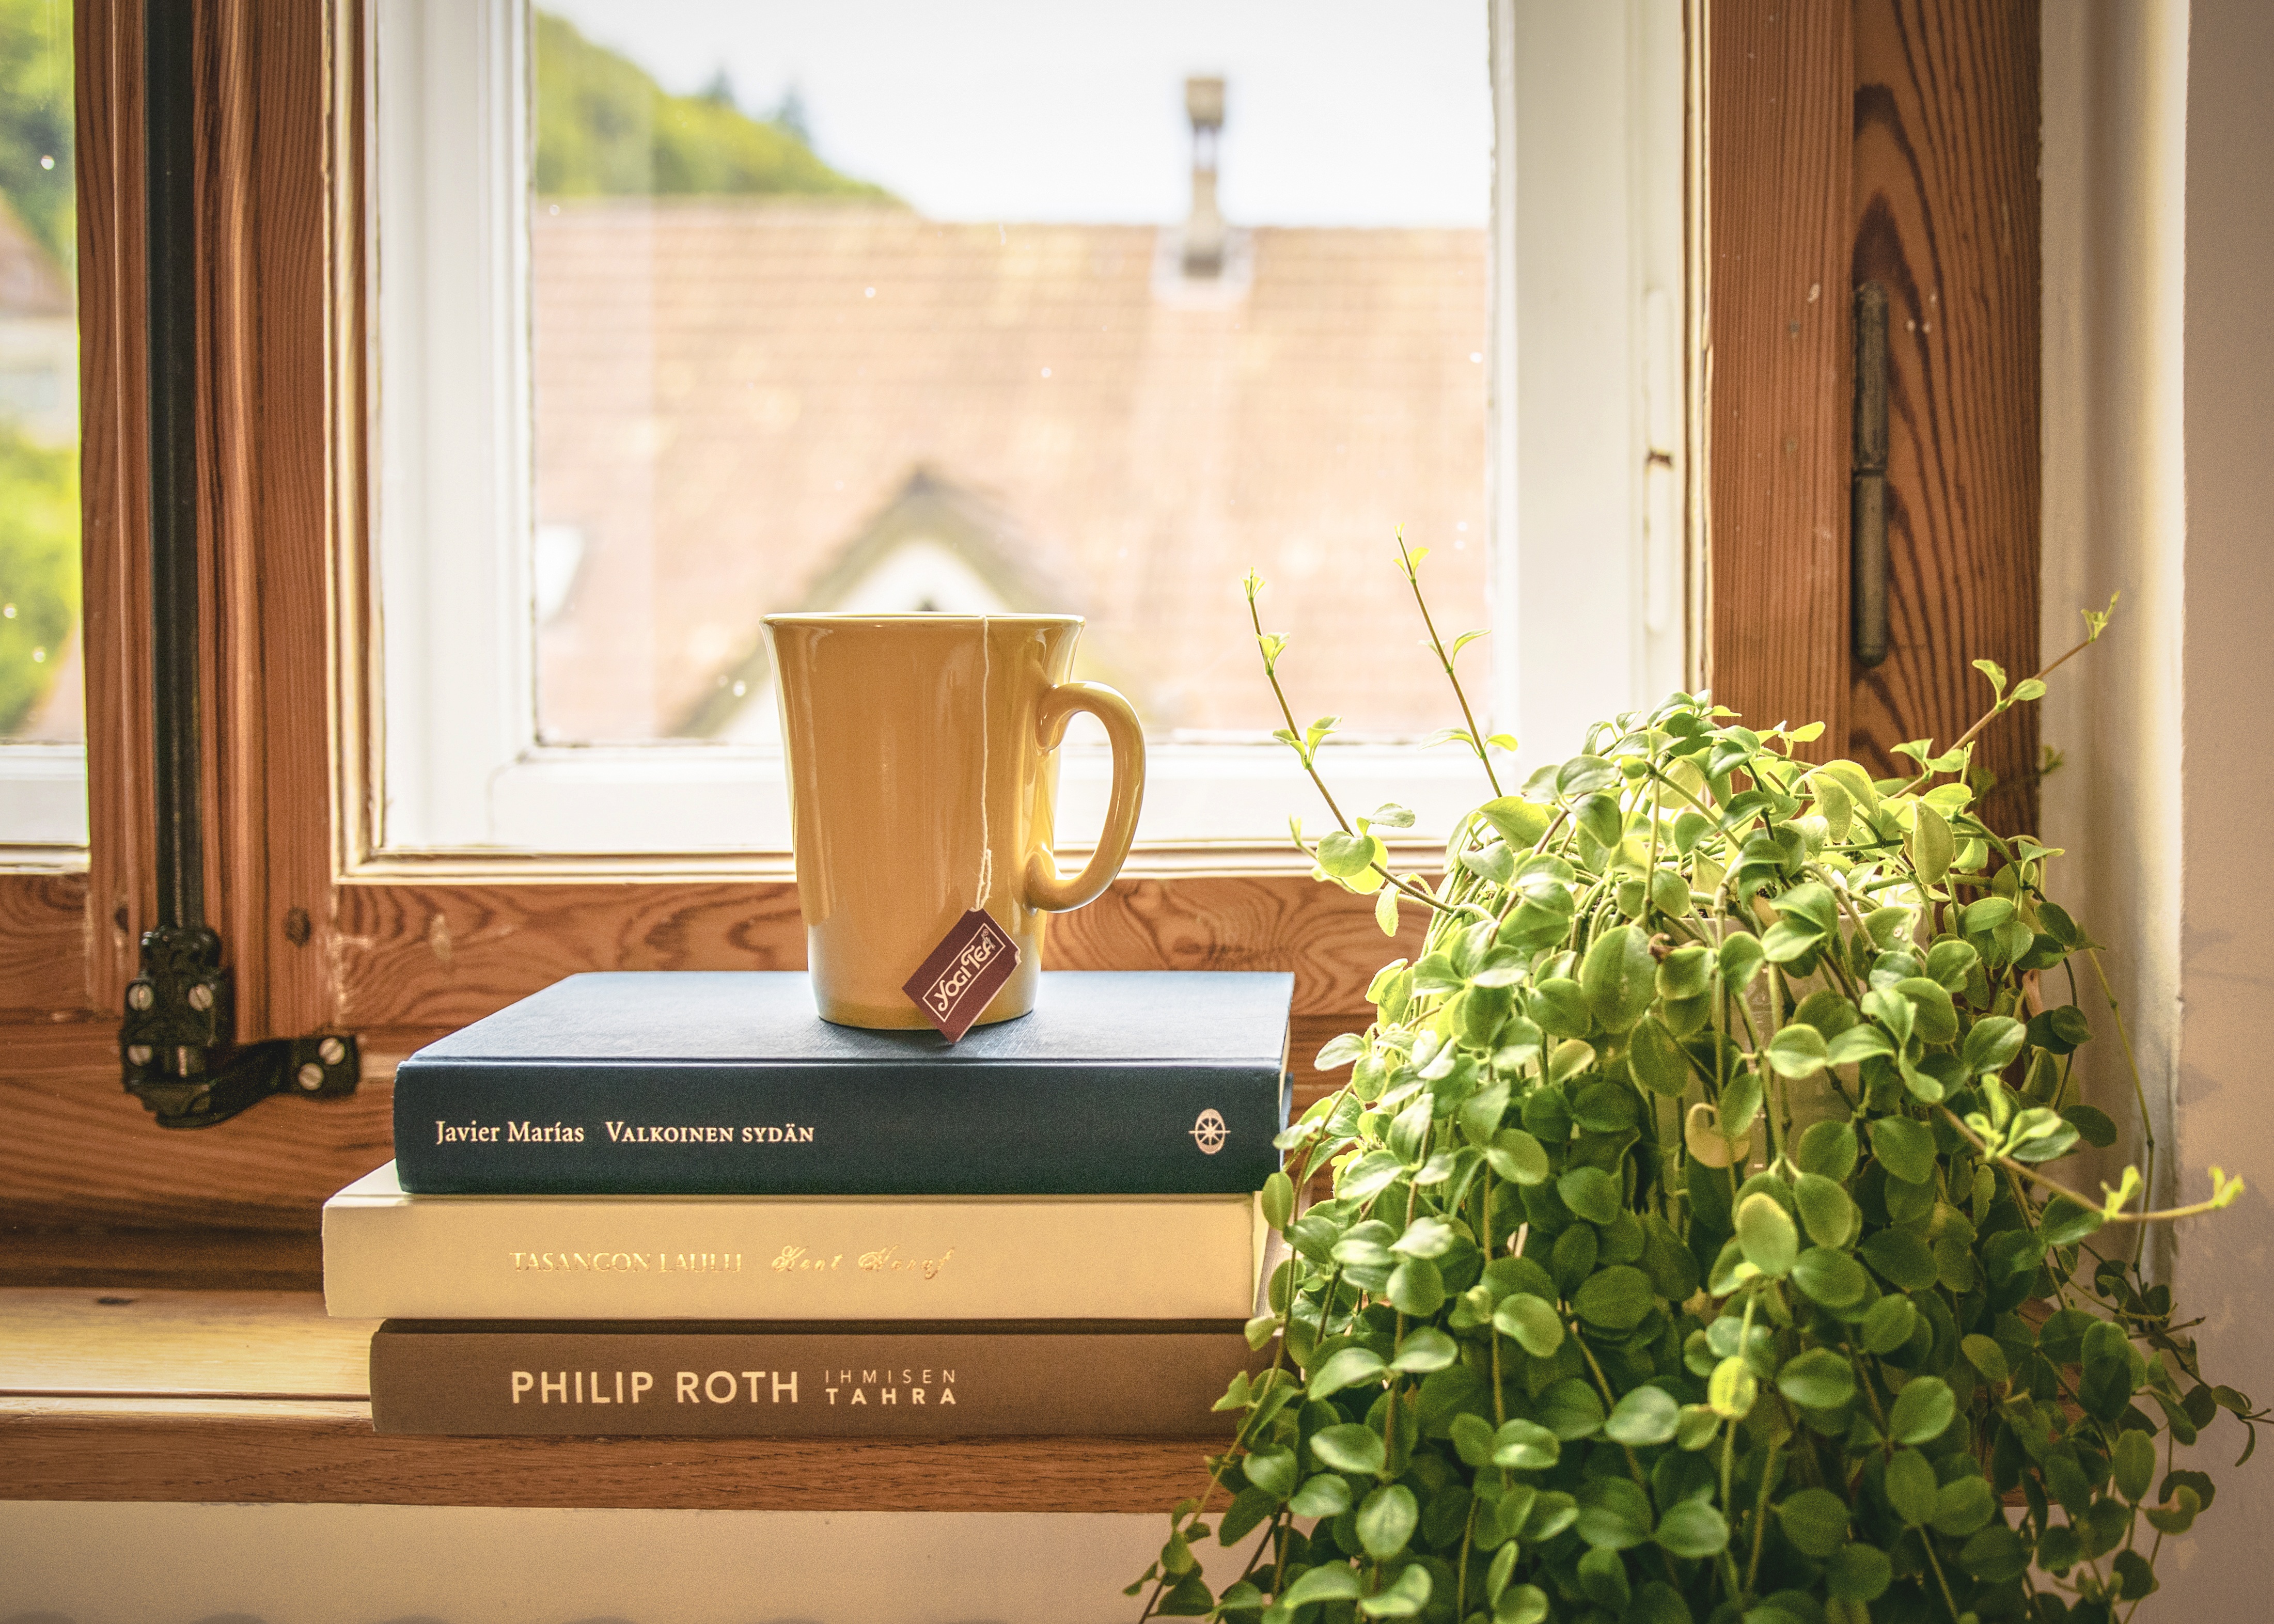
book, novel, read, wood, vintage, house, flower, window, home, cup, green, room, leisure, window sill, apartment, houseplant, interior design, literature, tee, weekend, floristry, at home, window frames, window covering